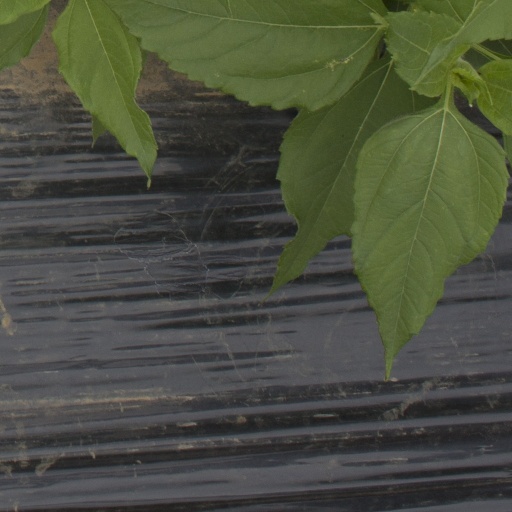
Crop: Jerusalem artichoke